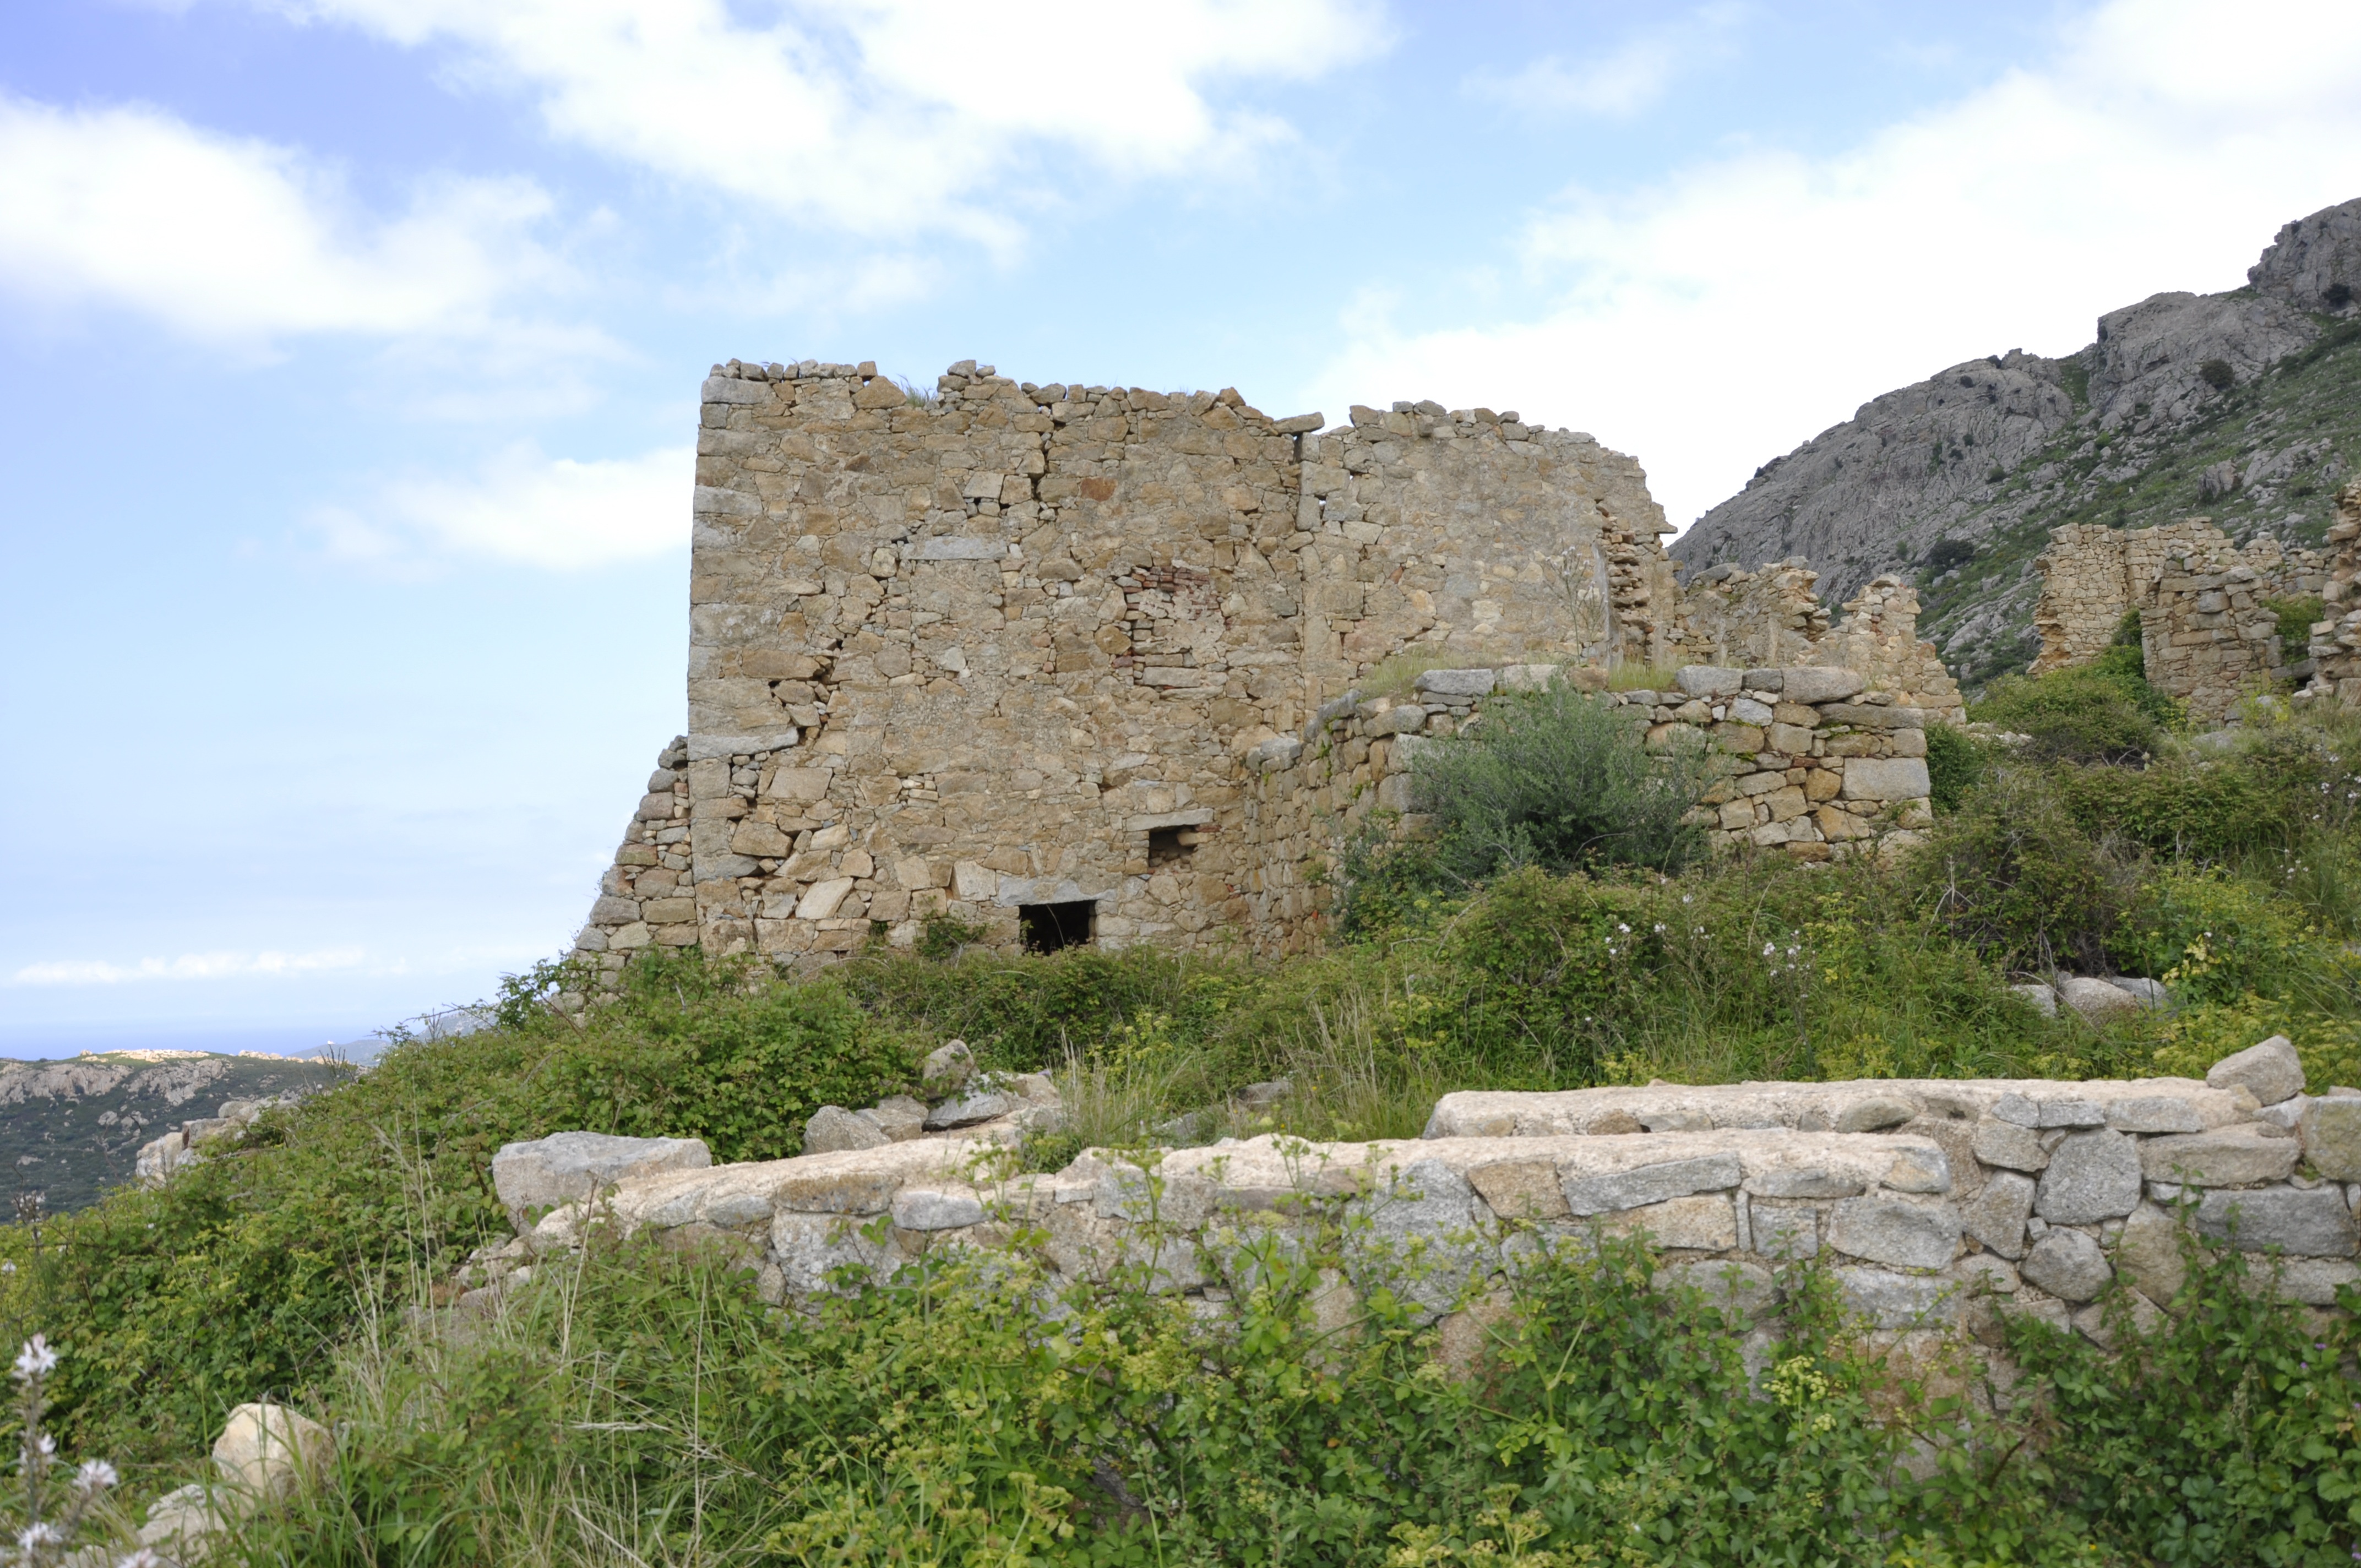
beach, landscape, sea, nature, sun, hiking, building, travel, village, cliff, france, wild, paradise, holiday, island, castle, fortification, ruin, tourism, terrain, heat, ruins, monastery, plateau, beauty, ile, exotic, wadi, corsican, wild plants, wild island, archaeological site, unesco world heritage site, creeks, calvi, historic site, ballad, ancient history, maya civilization